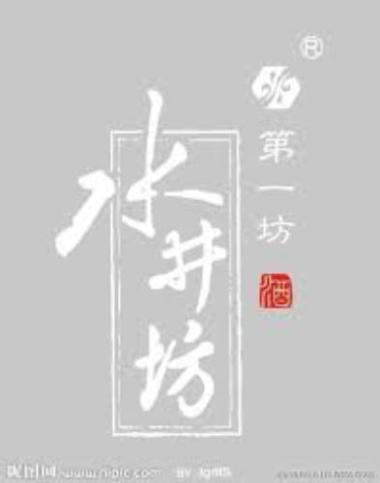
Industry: Food